Brandon King (linebacker)

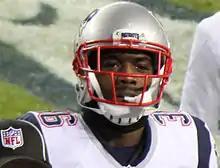
King with the New England Patriots in 2015

Brandon King (born June 8, 1993) is an American former professional football linebacker. He has also played at both safety positions and has contributed extensively on special teams. He was signed by the New England Patriots as an undrafted free agent in 2015 and won Super Bowl LI and Super Bowl LIII with the Patriots. He played college football for the Highland Scotties and Auburn Tigers.